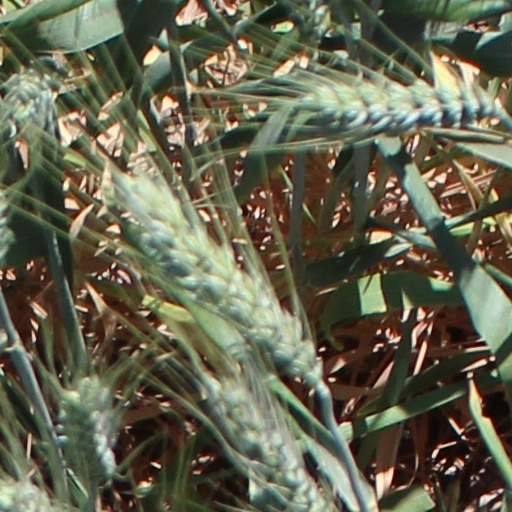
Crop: wheat